List of Wyoming Cowboys football seasons

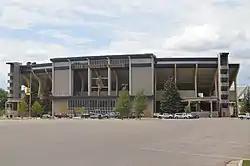
War Memorial Stadium, the Cowboys' home since 1950.

This is a list of seasons completed by the Wyoming Cowboys football team. Representing the University of Wyoming, the Cowboys compete in the Mountain Division of the Mountain West Conference in the NCAA Division I FBS. Wyoming plays their home games out of 29,181-seat War Memorial Stadium in Laramie, Wyoming. The Cowboys began playing football as an independent in 1893 and joined the Rocky Mountain Athletic Conference in 1916. The team played in the Western Athletic Conference from 1962 to 1998, and joined the Mountain West in 1999. They are currently led by head coach Jay Sawvel, who was named head coach on December 6, 2023, following the retirement of Craig Bohl.